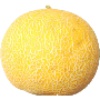
Label: Cantaloupe 1